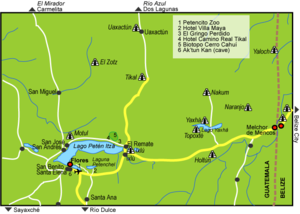
Topoxté est un site archéologique maya pré-colombien de la période postclassique du bassin du Petén dans le Nord du Guatemala, capitale du quart Nord du royaume Itza du clan Chontal Ko'woj ou Couoch ou encore Kobox. Sa population est apparentée au groupe Maya Chontal Kejache dont le nom du clan est une déformation. Au moment de l'arrivée des espagnols en 1517, 1518 et 1519 ce royaume s'étend au moins jusqu'au port de Champoton dont le roi Moch Couoch est un membre éminent du clan qui gagnera deux batailles contre les espagnols en 1517 et 1518. Au moins 2 autres royaumes du Nord Yucatan lui sont apparentés: Xikin Chel et Ah Kin Chel également d'origine Kejache. Il est vraisemblable que Topoxte était le centre politique qui contrôlait le côte Nord-Est de la péninsule du Yucatan appelée Ekab, faisant de cette entité la plus influente de la région de la chute de Mayapán 1441 à la chute de Tayasal en 1697. La cité est en rivalité avec un autre groupe Chontal occupant le quart Ouest du royaume Itza: les Acalans. La cité de Tixchel à l'Est de la lagune de Terminos sera un enjeu de conflit pour la délimitation des frontières entre Acalans et Couochs.